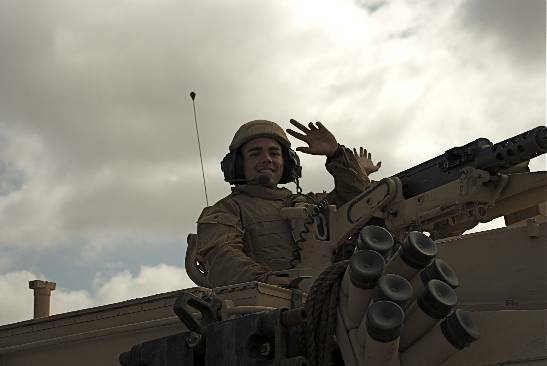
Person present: Yes